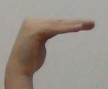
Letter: haa